Truppführer

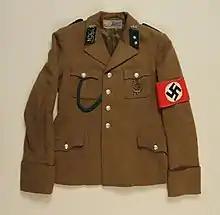
Jacket of an SA Truppführer, 1930s

Truppführer ("troop leader") was a Nazi Party paramilitary rank that was first created in 1930 as a rank of the "Sturmabteilung" (SA). Translated as "Troop Leader", the rank of "Truppführer" evolved from early "Freikorps" titles which traced their origins to World War I.